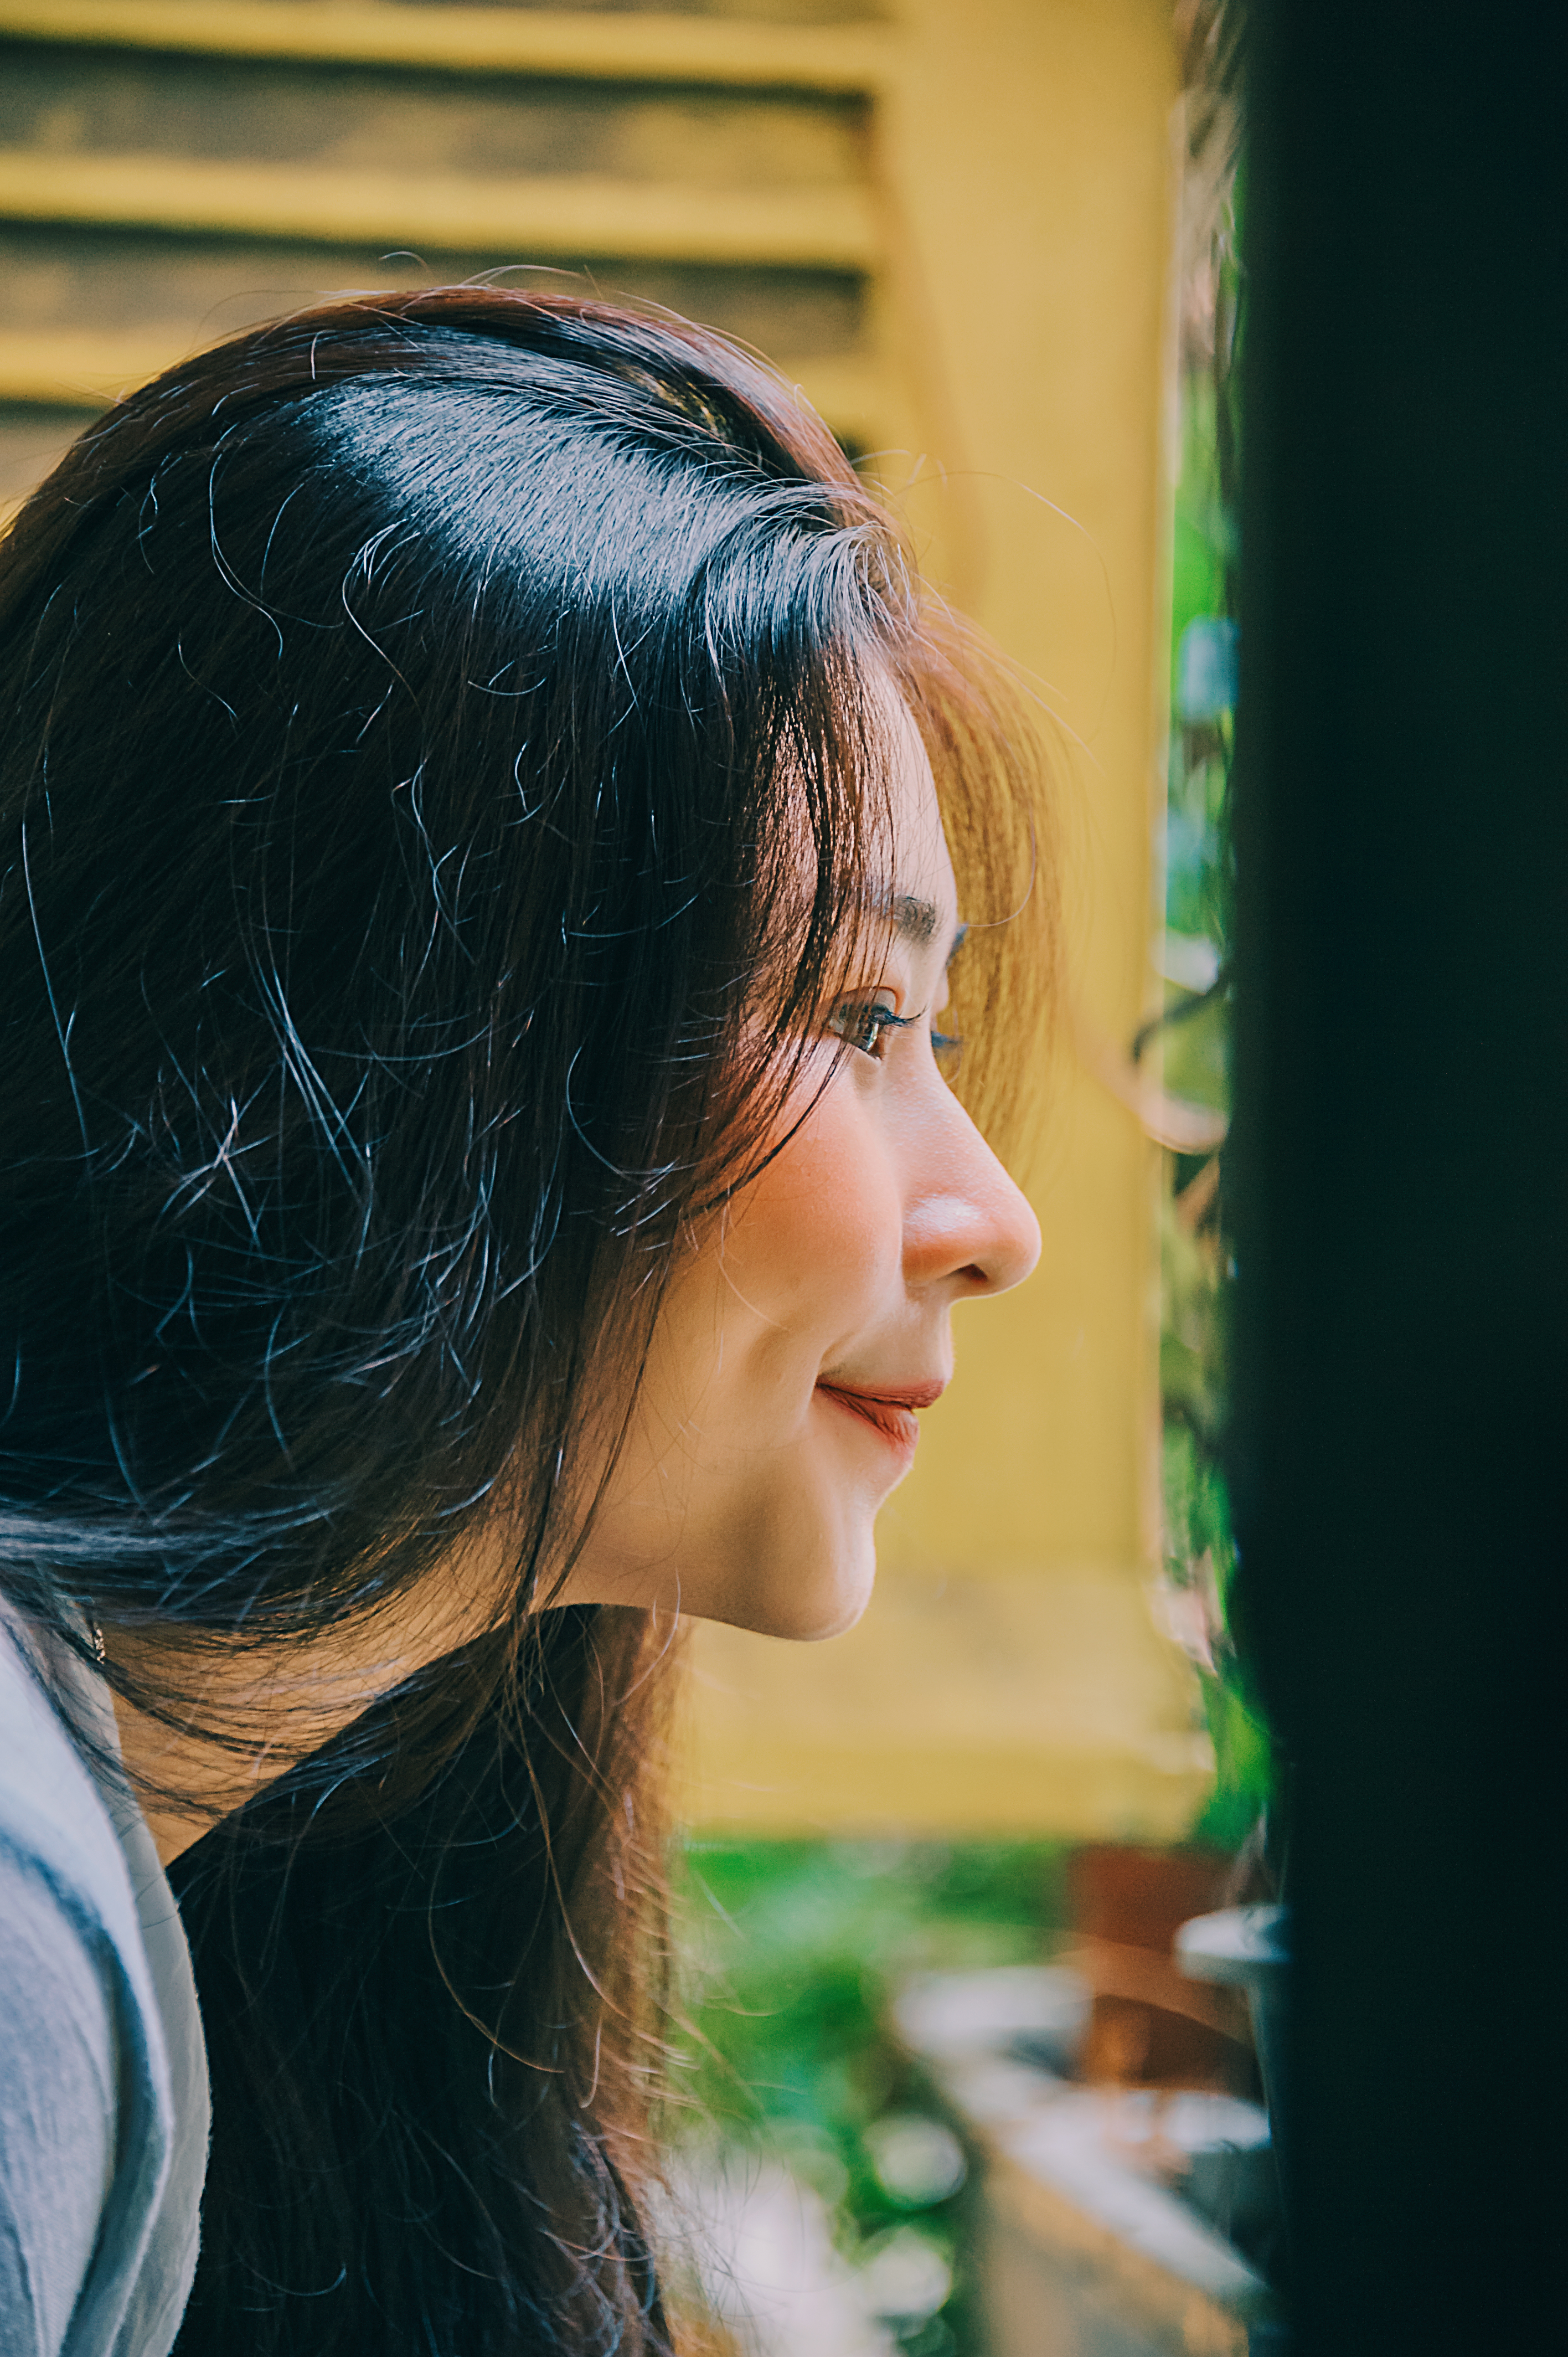
cute, lovely, photography, portrait, landscape, beauty, beautiful, light, wallpaper, alive, natural, simple, girl, smile, sad, alone, sexy, baby, hair, photograph, human hair color, nose, lady, head, hairstyle, eye, black hair, fun, forehead, human, bangs, organ, hair accessory, long hair, hair coloring, portrait photography, brown hair, happiness